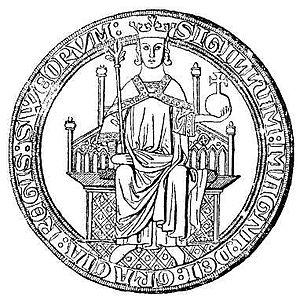
Magnus III de Suède, ou Magnus Ladulås, fut roi de Suède de 1275 à 1290.